KEXP-FM

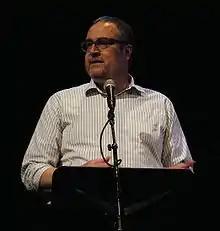
Refer to caption

In 2000, KCMU moved to Kane Hall on the UW campus. That year, it also started streaming high-quality, 128-kilobit-per-second MP3 compressed audio over the internet, becoming the first station in the world to offer online audio of this quality.